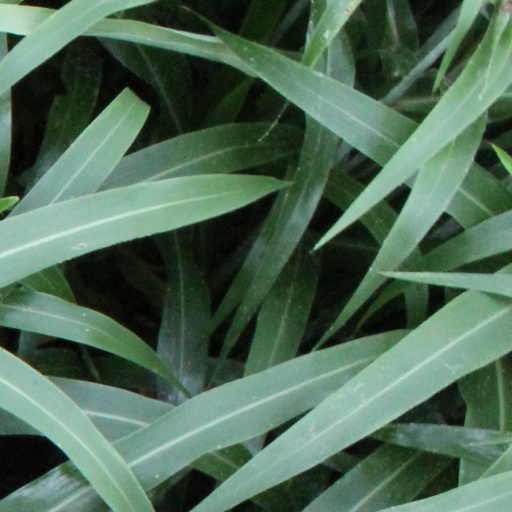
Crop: sorghum